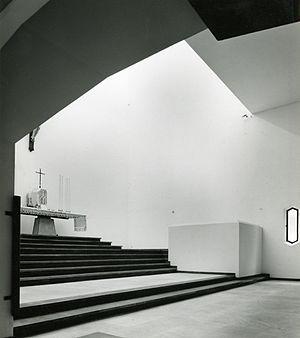
Ludovico Quaroni, est un architecte et urbaniste italien.